Anglo-Soviet invasion of Iran

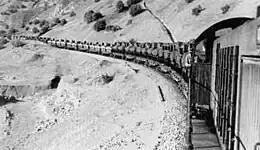
A supply train passing through Iran after the invasion

The effects of the war were very disruptive for Iran. Much of the state bureaucracy had been damaged by the invasion and food and other essential items were scarce. The Soviets appropriated most of the harvest in northern Iran, leading to food shortages for the general public. The British and Soviet occupiers used the delivery of grain as a bargaining chip and the food crisis was exacerbated because foreign troops needed to eat and use the transport network to move military equipment. The British meanwhile pressured the Shah to appoint Ahmad Qavam to be the prime minister, who proceeded to mismanage the entire food supply and economy. In 1942, bread riots took place in Tehran, martial law was declared and several rioters were killed by the police. Inflation increased by 450 percent, imposing great hardship on the lower and middle classes. In some areas there were famine deaths but there was virtually no armed resistance against the occupation.